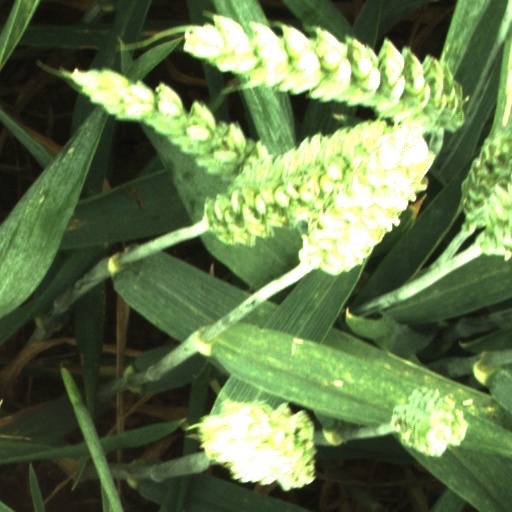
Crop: wheat